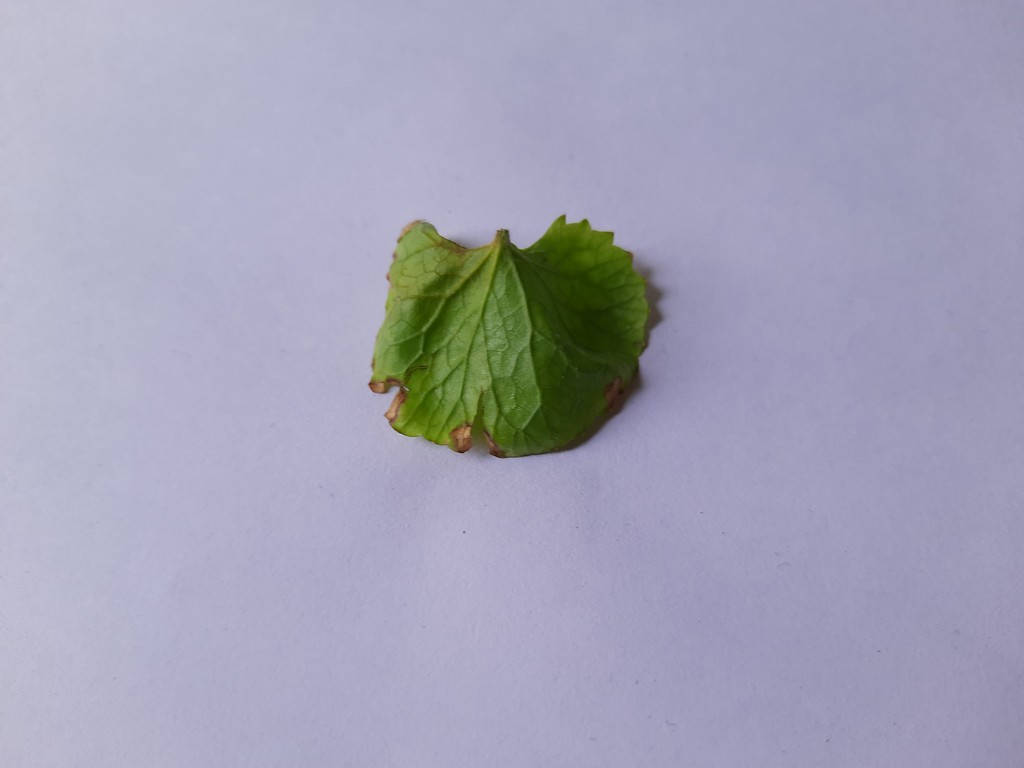
Label: Unhealthy